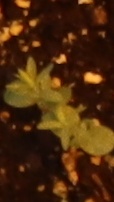
Label: Flax